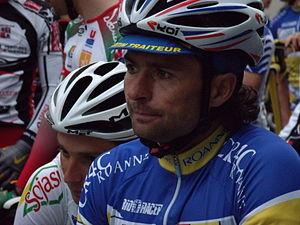
Benoît Luminet, né le 7 janvier 1974 à Roanne, est un coureur cycliste français. Professionnel en 1999 chez Besson Chaussures-Nippon-Hodo, il a remporté plus de 149 victoires en catégorie amateur en 20 années.